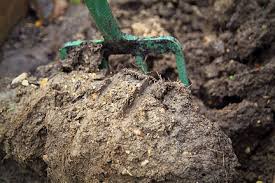
Soil type: Alluvial soil